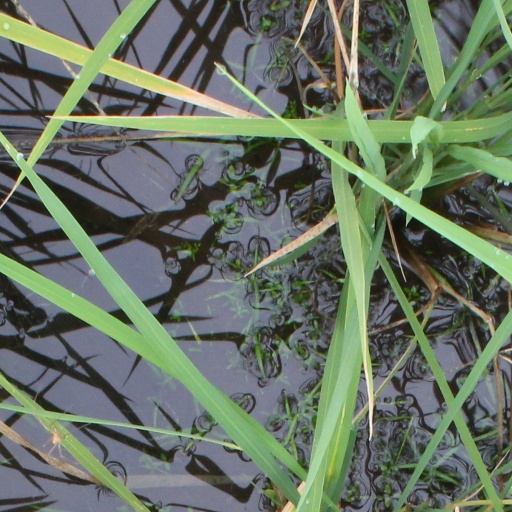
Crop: rice